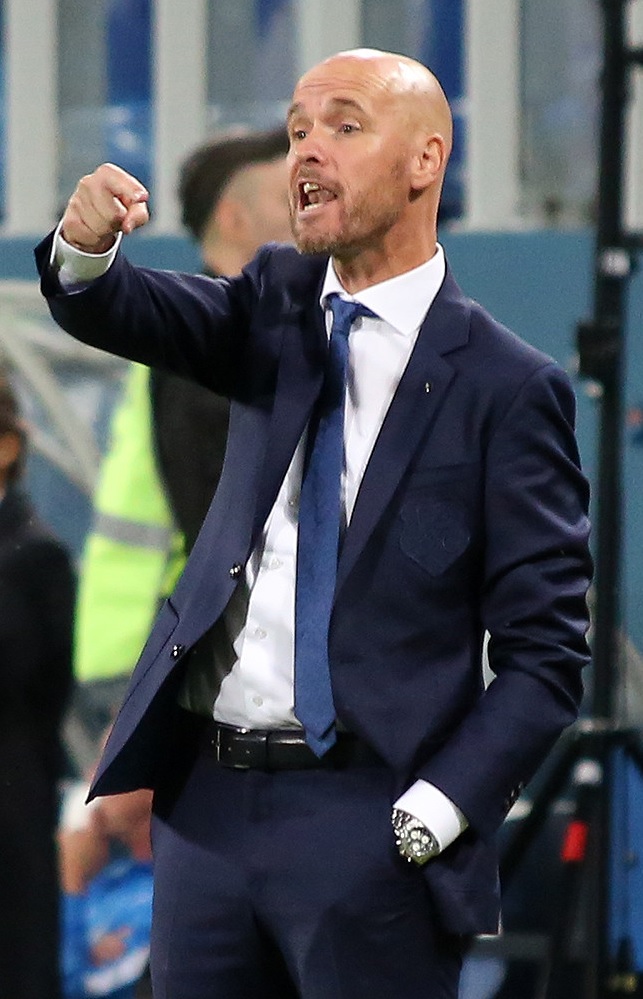
เอริก เติน ฮัค

| name = เอริก เติน ฮัค
| image = Erik ten Hag 2017.jpg
| caption = เติน ฮัคขณะเป็นผู้จัดการทีมสโมสรฟุตบอลยูเทรกต์|ยูเทรกต์ในปี 2017
| fullname = เอริก เติน ฮัค
| birth_place = ฮากส์แบร์เคิน เนเธอร์แลนด์
| height = 1.81 m
| position = กองหลัง|เซ็นเตอร์แบ็ก
| currentclub = สโมสรฟุตบอลแมนเชสเตอร์ยูไนเต็ด|แมนเชสเตอร์ยูไนเต็ด (ผู้จัดการทีม)
| years1 = 1989–1990
| clubs1 = สโมสรฟุตบอลตเว็นเตอ|ตเว็นเตอ
| caps1 = 14
| goals1 = 0
| years2 = 1990–1992
| clubs2 = เดอกราฟแช็พ
| caps2 = 54
| goals2 = 6
| years3 = 1992–1994
| clubs3 = สโมสรฟุตบอลตเว็นเตอ|ตเว็นเตอ
| caps3 = 45
| goals3 = 2
| years4 = 1994–1995
| clubs4 = แอร์กาเซ วาลไวก์
| caps4 = 31
| goals4 = 2
| years5 = 1995–1996
| clubs5 = สโมสรฟุตบอลยูเทรกต์|ยูเทรกต์
| caps5 = 31
| goals5 = 2
| years6 = 1996–2002
| clubs6 = สโมสรฟุตบอลตเว็นเตอ|ตเว็นเตอ
| caps6 = 162
| goals6 = 3
| totalcaps = 336
| totalgoals = 15
| manageryears1 = 2012–2013
| managerclubs1 = โกอะเฮดอีเกิลส์
| manageryears2 = 2013–2015
| managerclubs2 = สโมสรฟุตบอลไบเอิร์นมิวนิก 2|ไบเอิร์นมิวนิก 2
| manageryears3 = 2015–2017
| managerclubs3 = สโมสรฟุตบอลยูเทรกต์|ยูเทรกต์
| manageryears4 = 2017–2022
| managerclubs4 = อาเอฟเซ อายักซ์|อายักซ์
| manageryears5 = 2022–
| managerclubs5 = สโมสรฟุตบอลแมนเชสเตอร์ยูไนเต็ด|แมนเชสเตอร์ยูไนเต็ด
เอริก เติน ฮัค (, ; เกิด 2 กุมภาพันธ์ ค.ศ. 1970) เป็นผู้จัดการฟุตบอลและอดีตนักฟุตบอลชาวดัตช์ ปัจจุบันเป็นผู้จัดการทีมสโมสรฟุตบอลแมนเชสเตอร์ยูไนเต็ด|แมนเชสเตอร์ยูไนเต็ด ในพรีเมียร์ลีก โดยเขาเข้ามารับตำแหน่งตั้งแต่ฤดูกาล 2022–23
== เกียรติประวัติ ==
=== ผู้จัดการทีม ===
ไบเอิร์นมิวนิก 2
*Regionalliga Bayern: 2013–14 Regionalliga#Regionalliga Bayern|2013–14
อายักซ์
*เอเรอดีวีซี: 2018–19, 2020–21, 2021–22
*KNVB Cup: 2018–19, 2020–21
*Johan Cruyff Shield: 2019
แมนเชสเตอร์ยูไนเต็ด
* อีเอฟแอลคัพ: อีเอฟแอลคัพ ฤดูกาล 2022–23|2022–23
*เอฟเอคัพ : เอฟเอคัพ ฤดูกาล 2023–24|2023-24
รางวัลส่วนตัว
*Rinus Michels Award: 2015–16 Eredivisie|2015–16, 2018–19 Eredivisie|2018–19, 2020–21 Eredivisie|2020–21
==อ้างอิง==
==แหล่งข้อมูลอื่น==
* Voetbal International - Erik ten Hag
หมวดหมู่:นักฟุตบอลชาวดัตช์
หมวดหมู่:ผู้จัดการทีมฟุตบอลชาวดัตช์
หมวดหมู่:ผู้จัดการทีมอาเอฟเซ อายักซ์
หมวดหมู่:ผู้จัดการทีมสโมสรฟุตบอลแมนเชสเตอร์ยูไนเต็ด